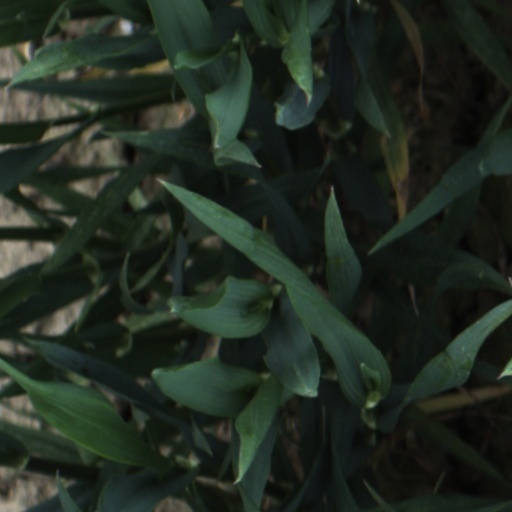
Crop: wheat